Beckley Park

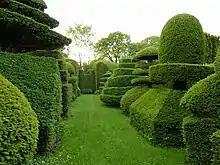
Beckley Park topiary (2009)

The house remains unaltered and 'unmodernised' to an unusual extent. It has been a Grade I listed building (with some Grade II listed areas) of historic interest since 1984 (List Entry Number: 1001087). The listing offers this summary: